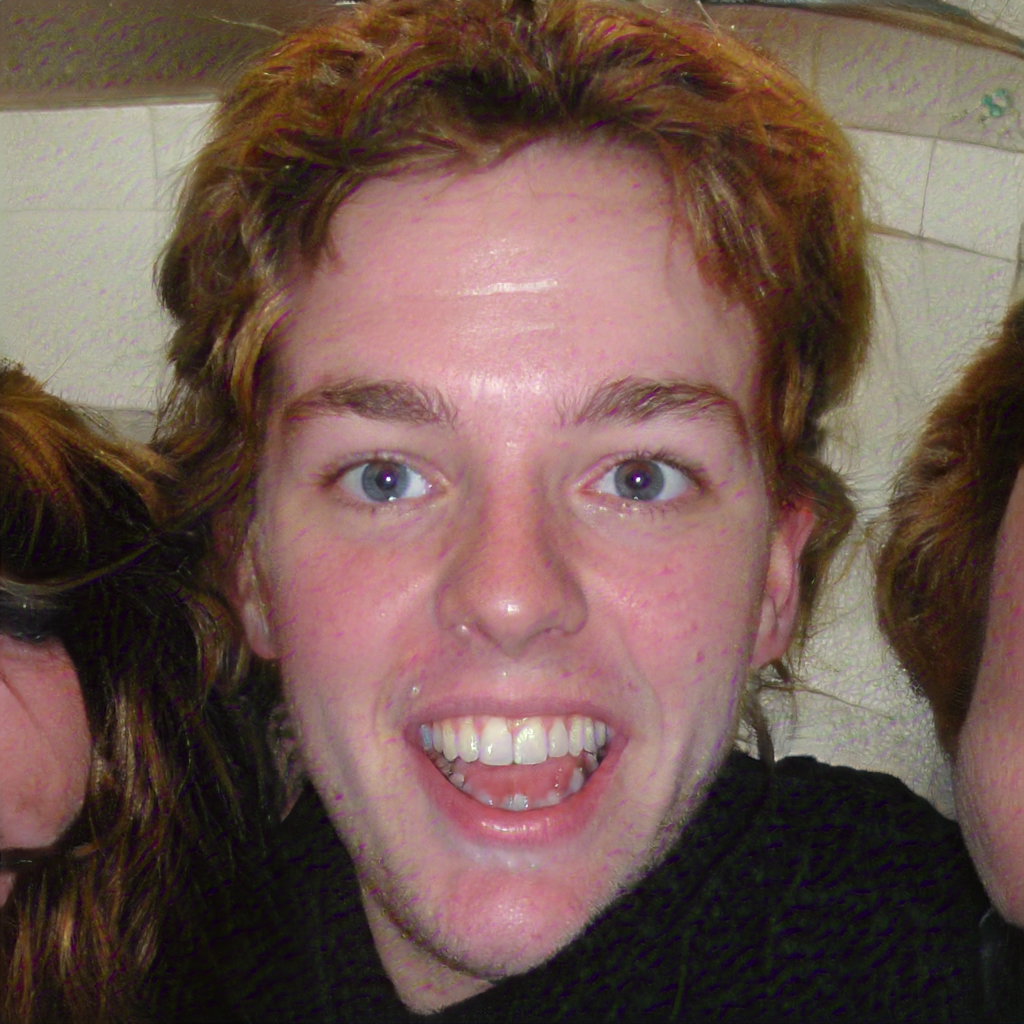
Gender: Male